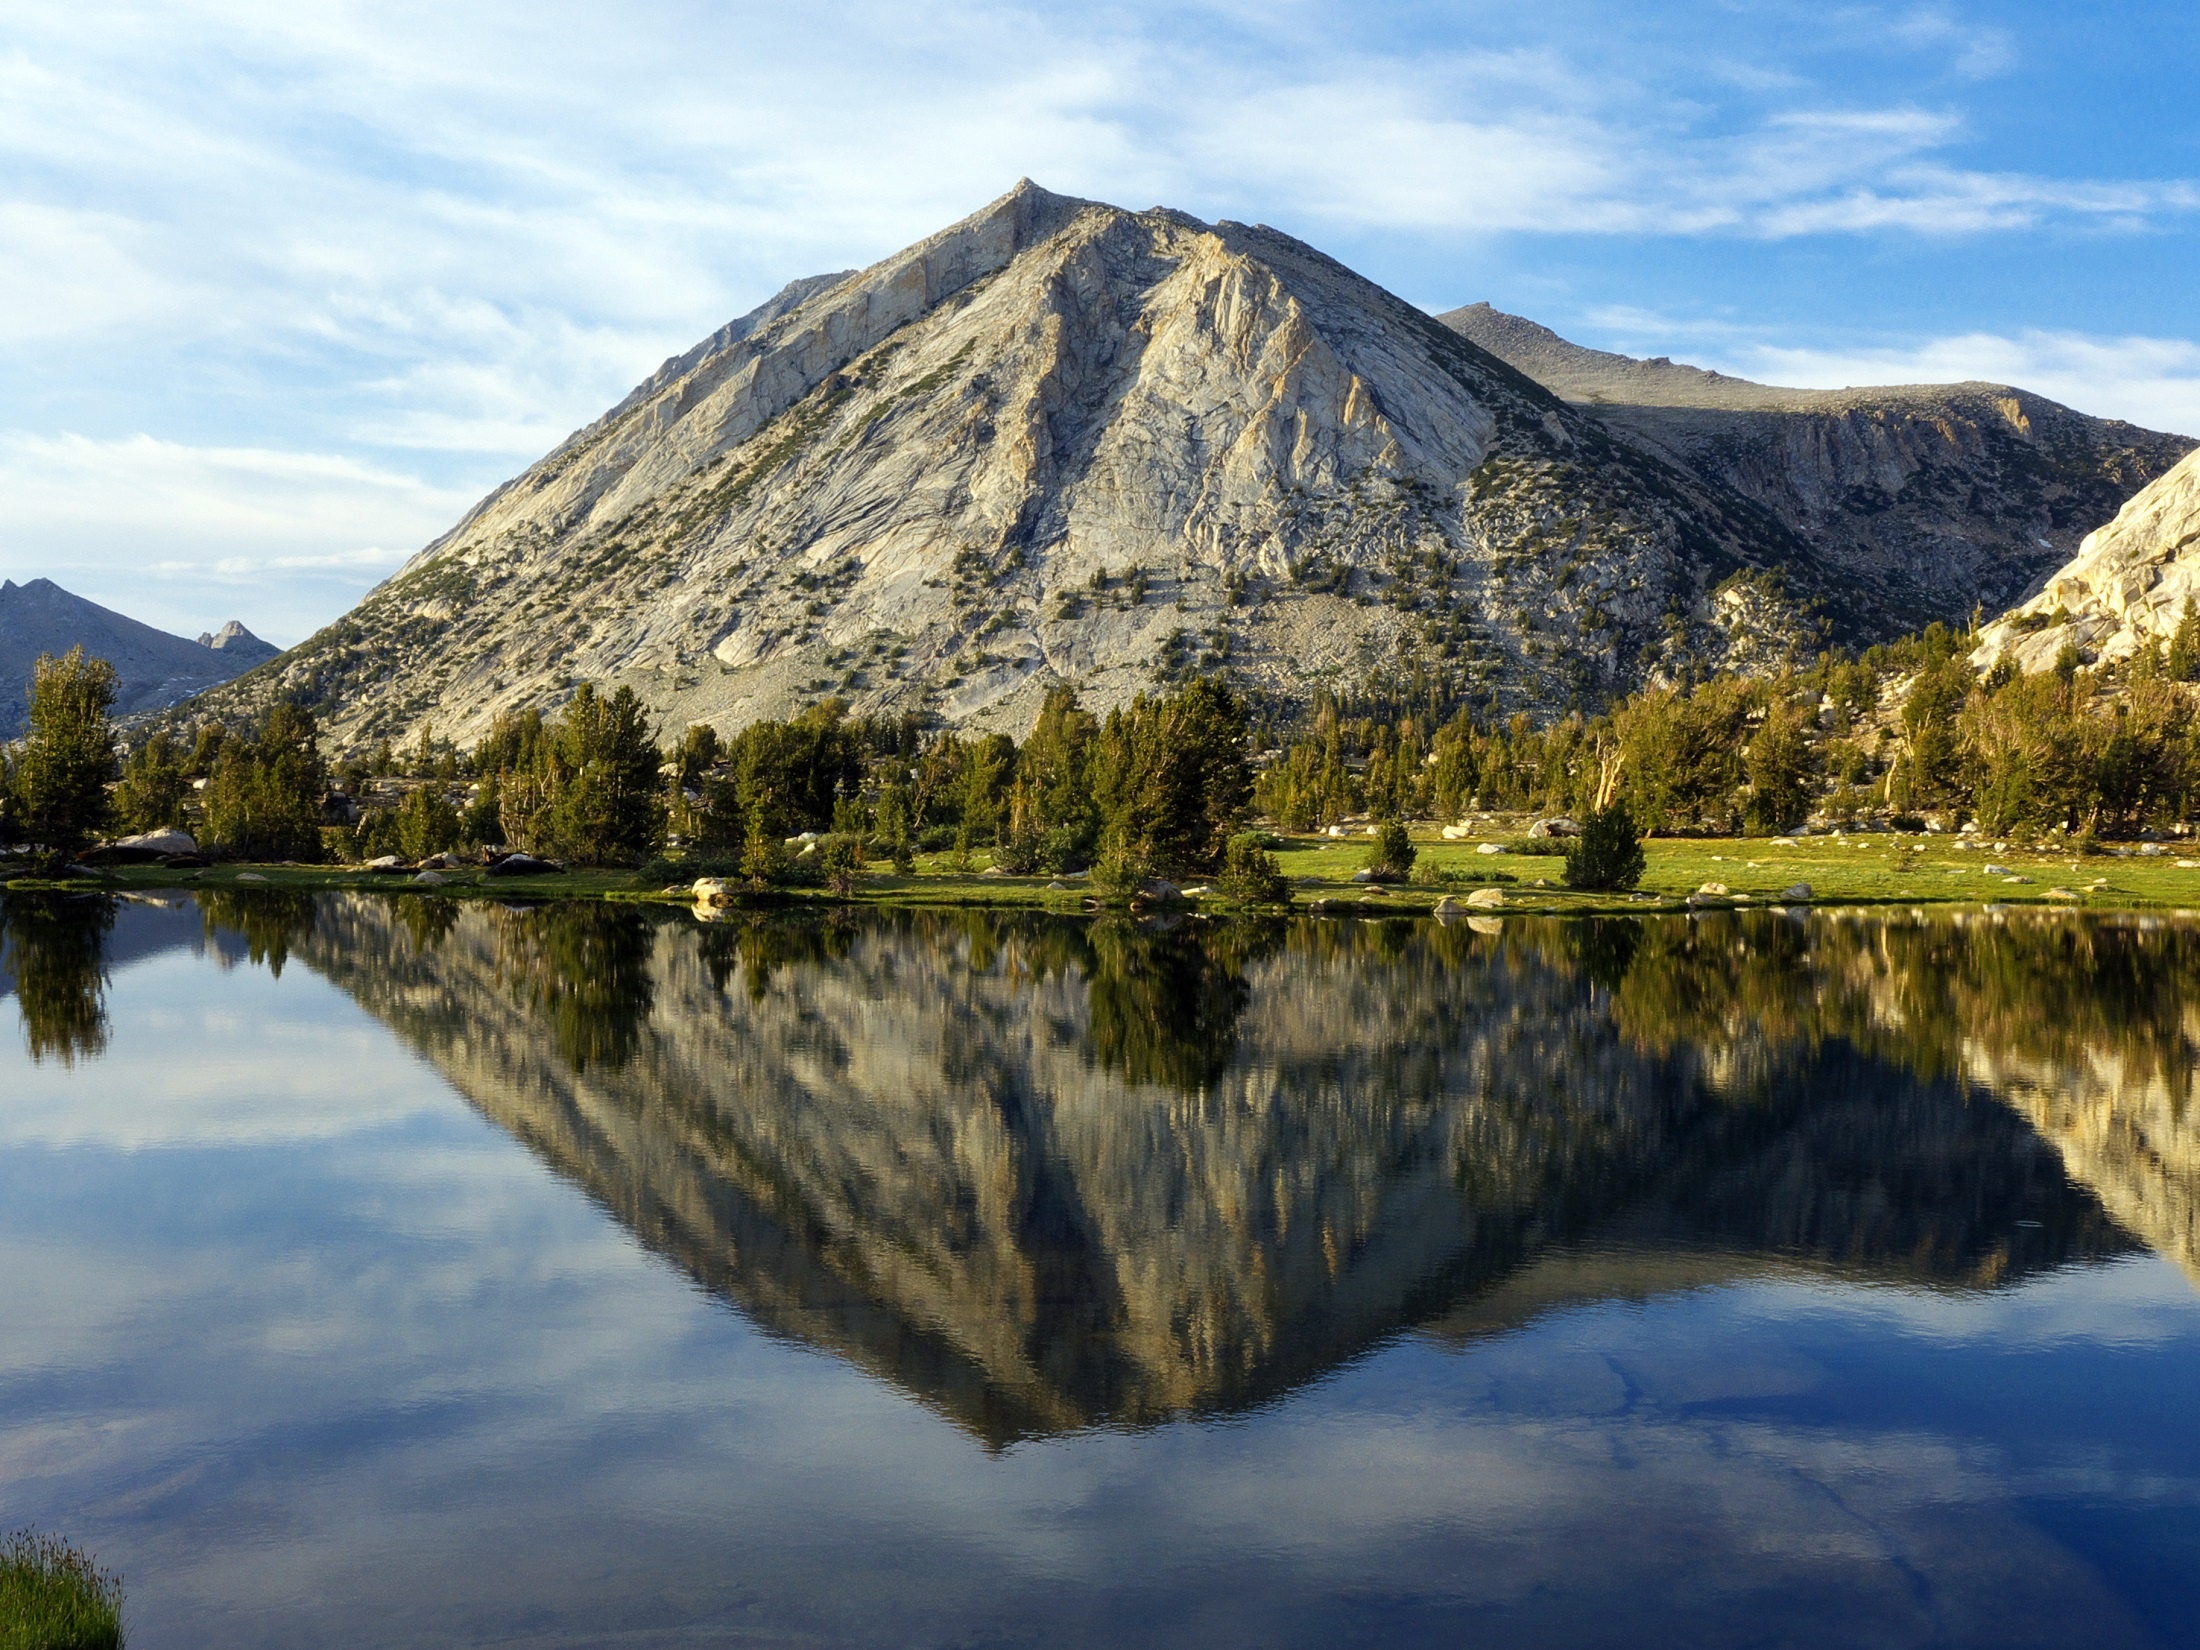
landscape, tree, water, nature, wilderness, mountain, cloud, skyline, hill, lake, peak, river, mountain range, reflection, scenic, autumn, fjord, reservoir, highland, body of water, mountain landscape, alps, fell, loch, landform, tarn, mountainous landforms